Boy soprano

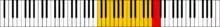
The general vocal range of an adult female soprano is C–C (highlighted), with notes unreachable by an average Treble marked in red (B–C).

Most trebles have a comfortable range from the A below "middle C" (A, 220 Hz) to the F one and a half octaves above "middle C" (F, 698 Hz), roughly corresponding to an adult male baritone range, up one octave. Some writing demands higher notes; the Anglican church repertory, which many trained trebles to sing, frequently demands G (784 Hz) and A (880 Hz). Some trebles, however, can extend their voices higher in the modal register to "high C" (C, 1046 Hz). The high C is considered the defining note of the soprano voice type. For high notes see, for example, the treble solo at the beginning of Stanford's " in G", David Willcocks' descant to Mendelssohn's tune for the carol "Hark, the Herald Angels Sing", the even higher treble solo from Gregorio Allegri's ', and the treble part in the ' from Tippett's "Evening Canticles" written for St John's College, Cambridge. Many trebles are also able to reach higher notes by use of the whistle register but this practice is rarely called for and writing above high C is very rare in choral music of any kind.